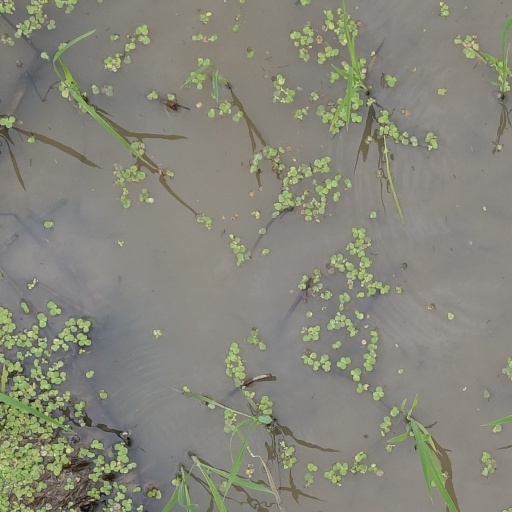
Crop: rice